Uncle Sam

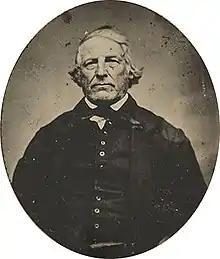
Photograph of Samuel Wilson of Troy, New York

The earliest known personification of the United States was as a woman named Columbia, who first appeared in 1738 (pre-US) and sometimes was associated with another female personification, Lady Liberty.